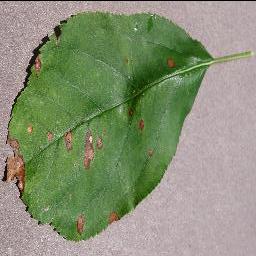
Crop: apple
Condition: black_rot